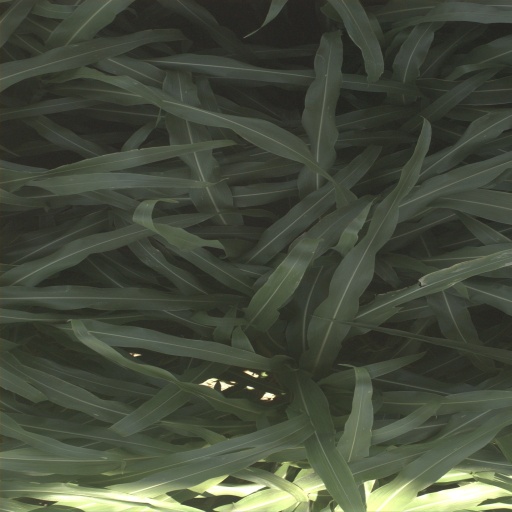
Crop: sorghum